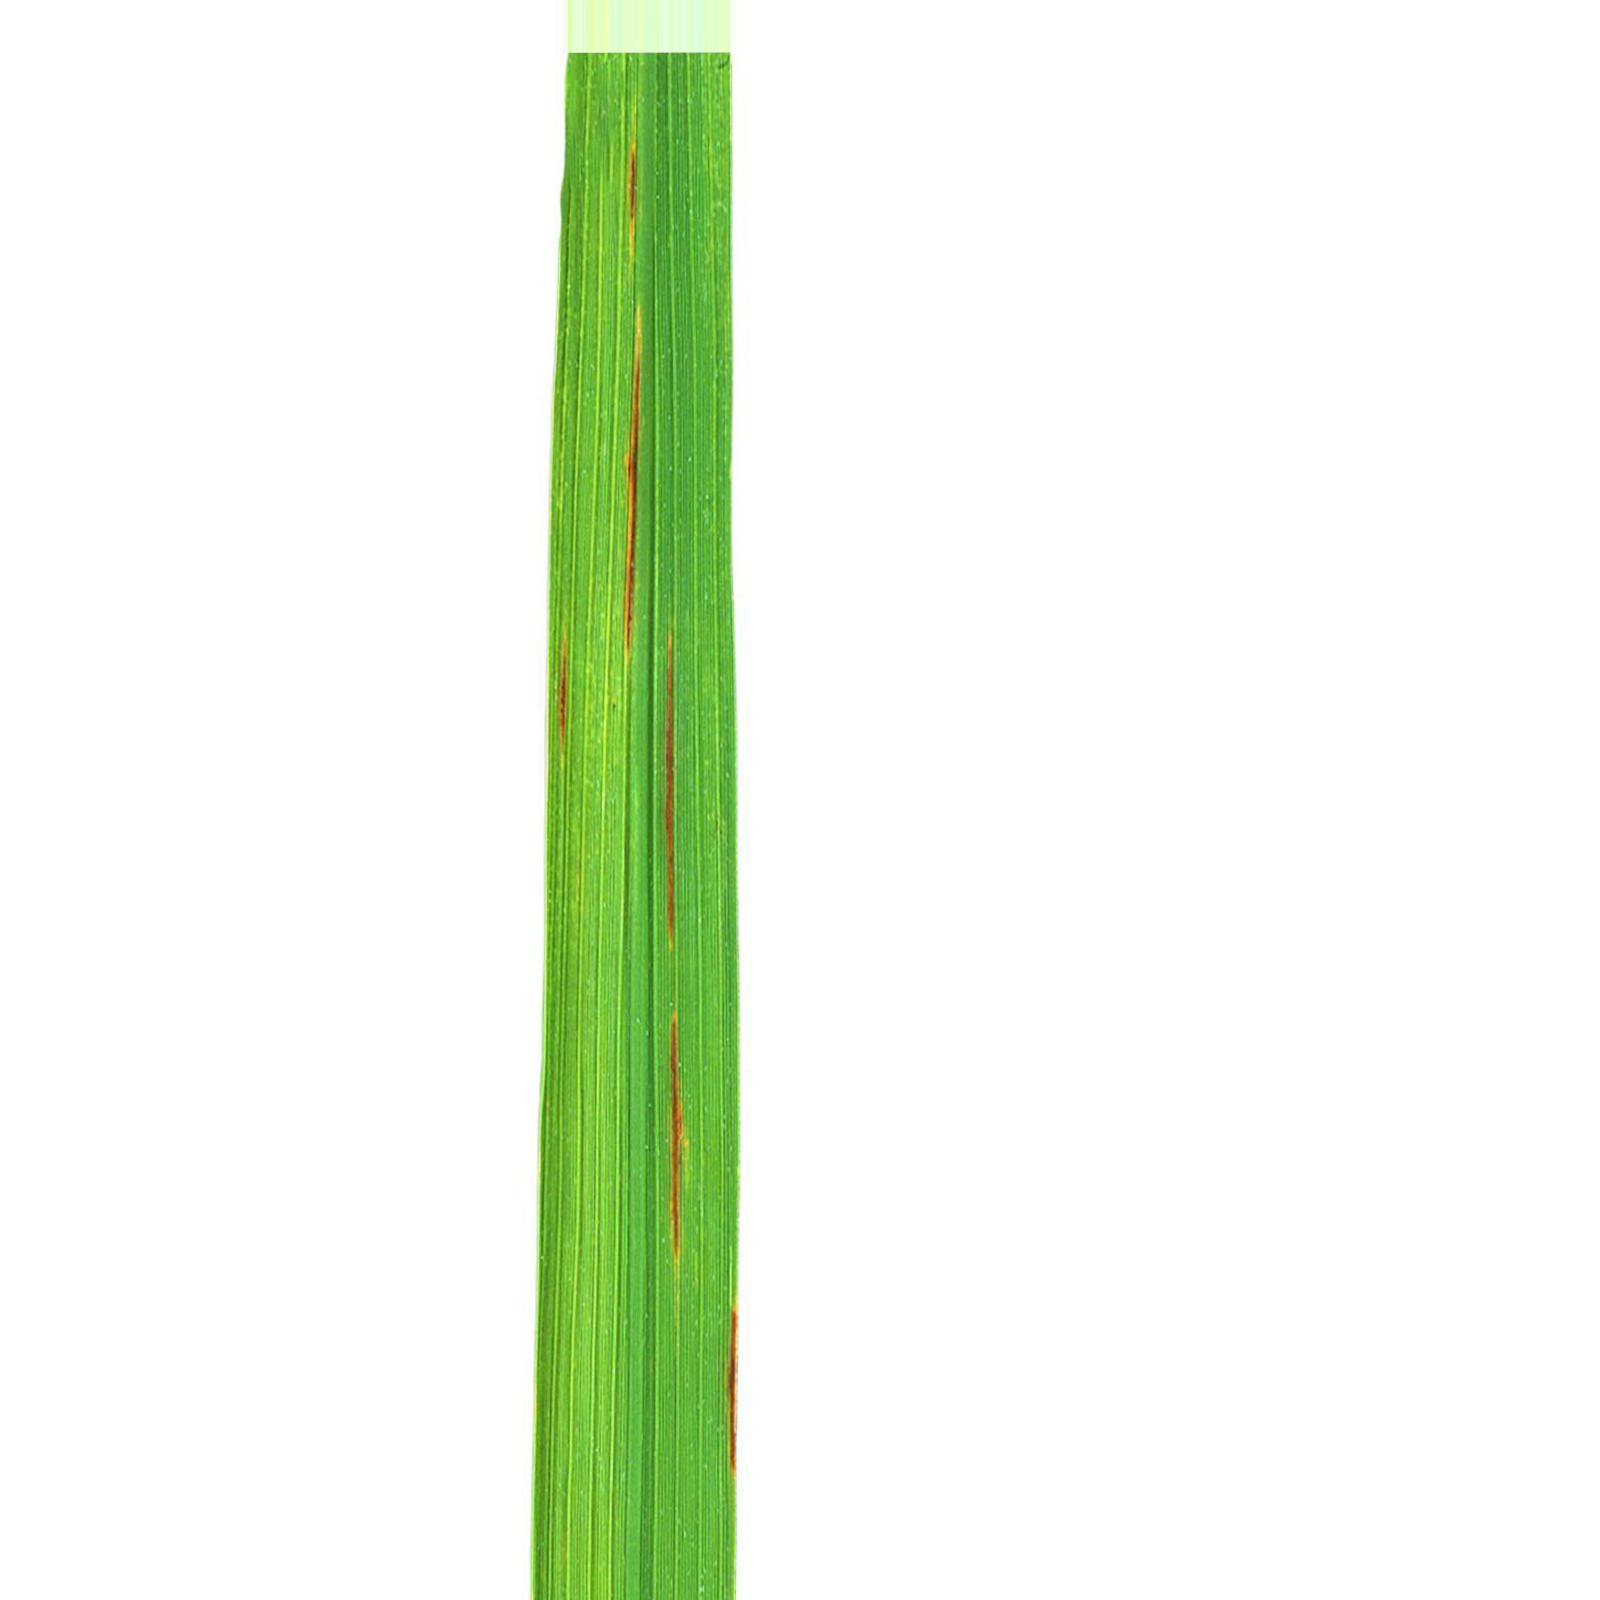
Nhãn: Bệnh Gạch Nâu ( Narrow Brown Spot )